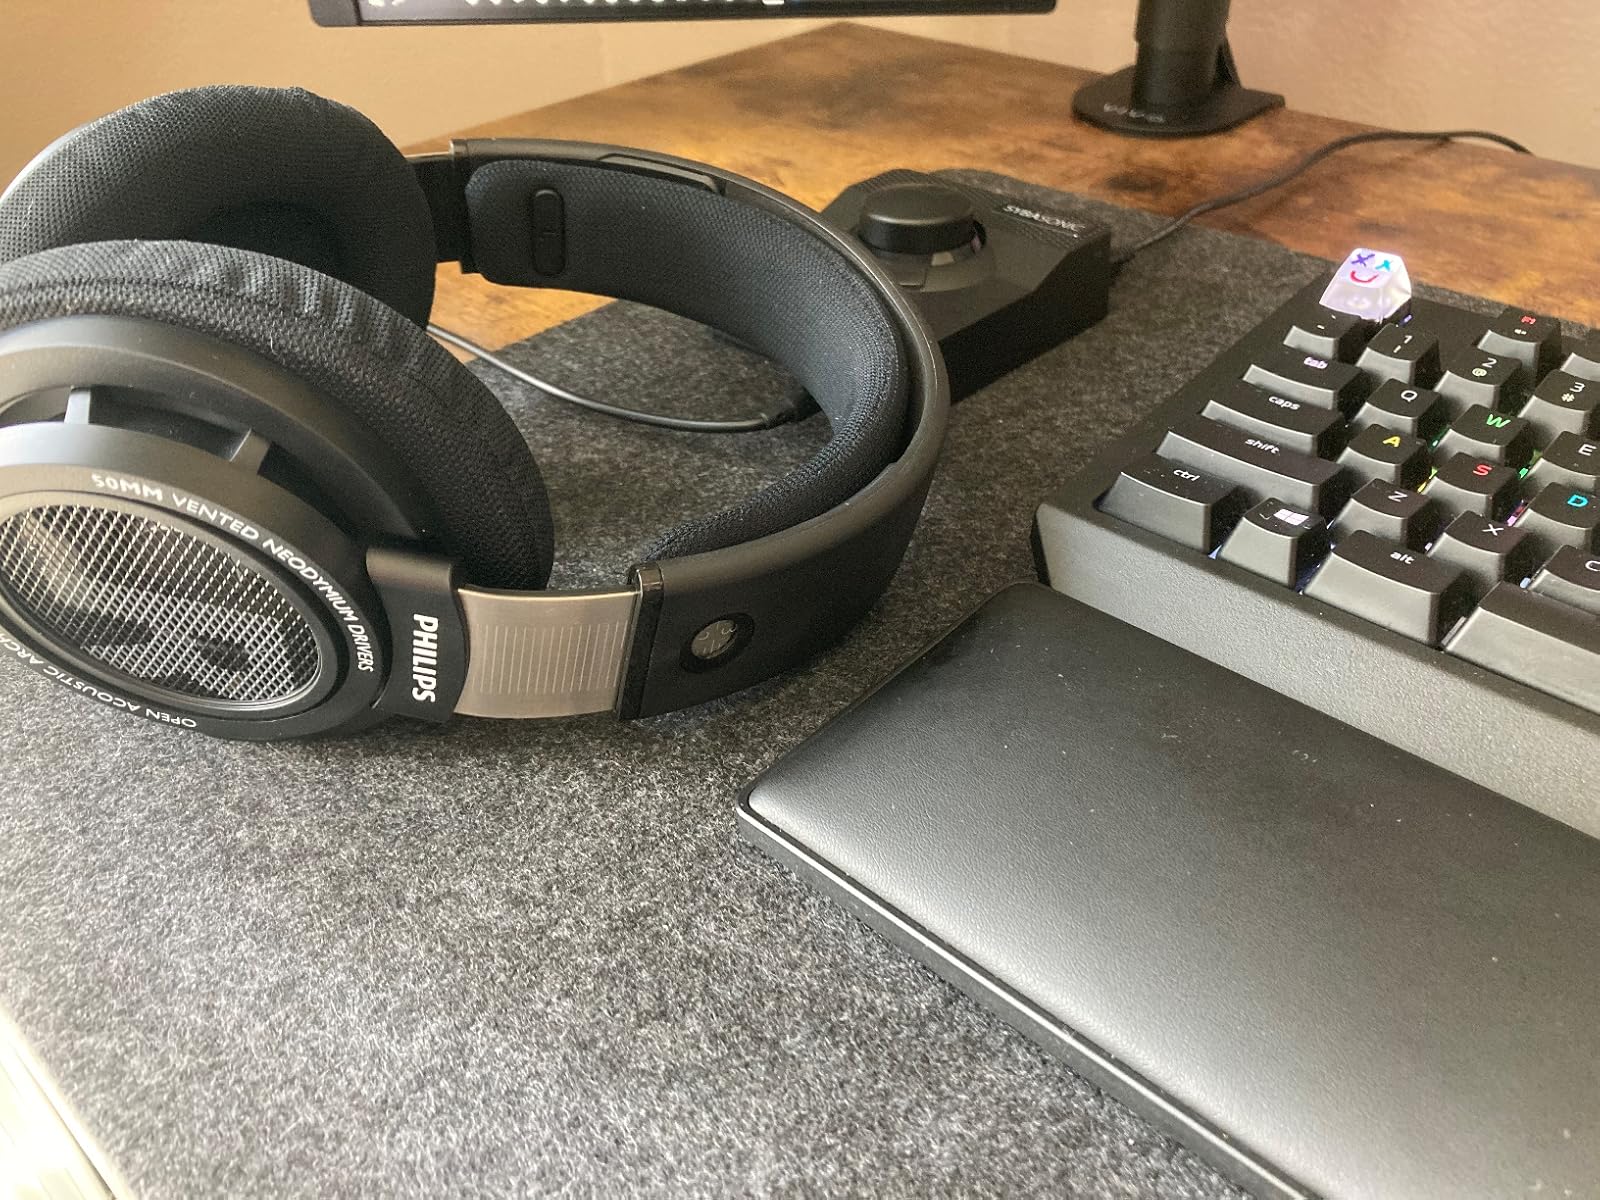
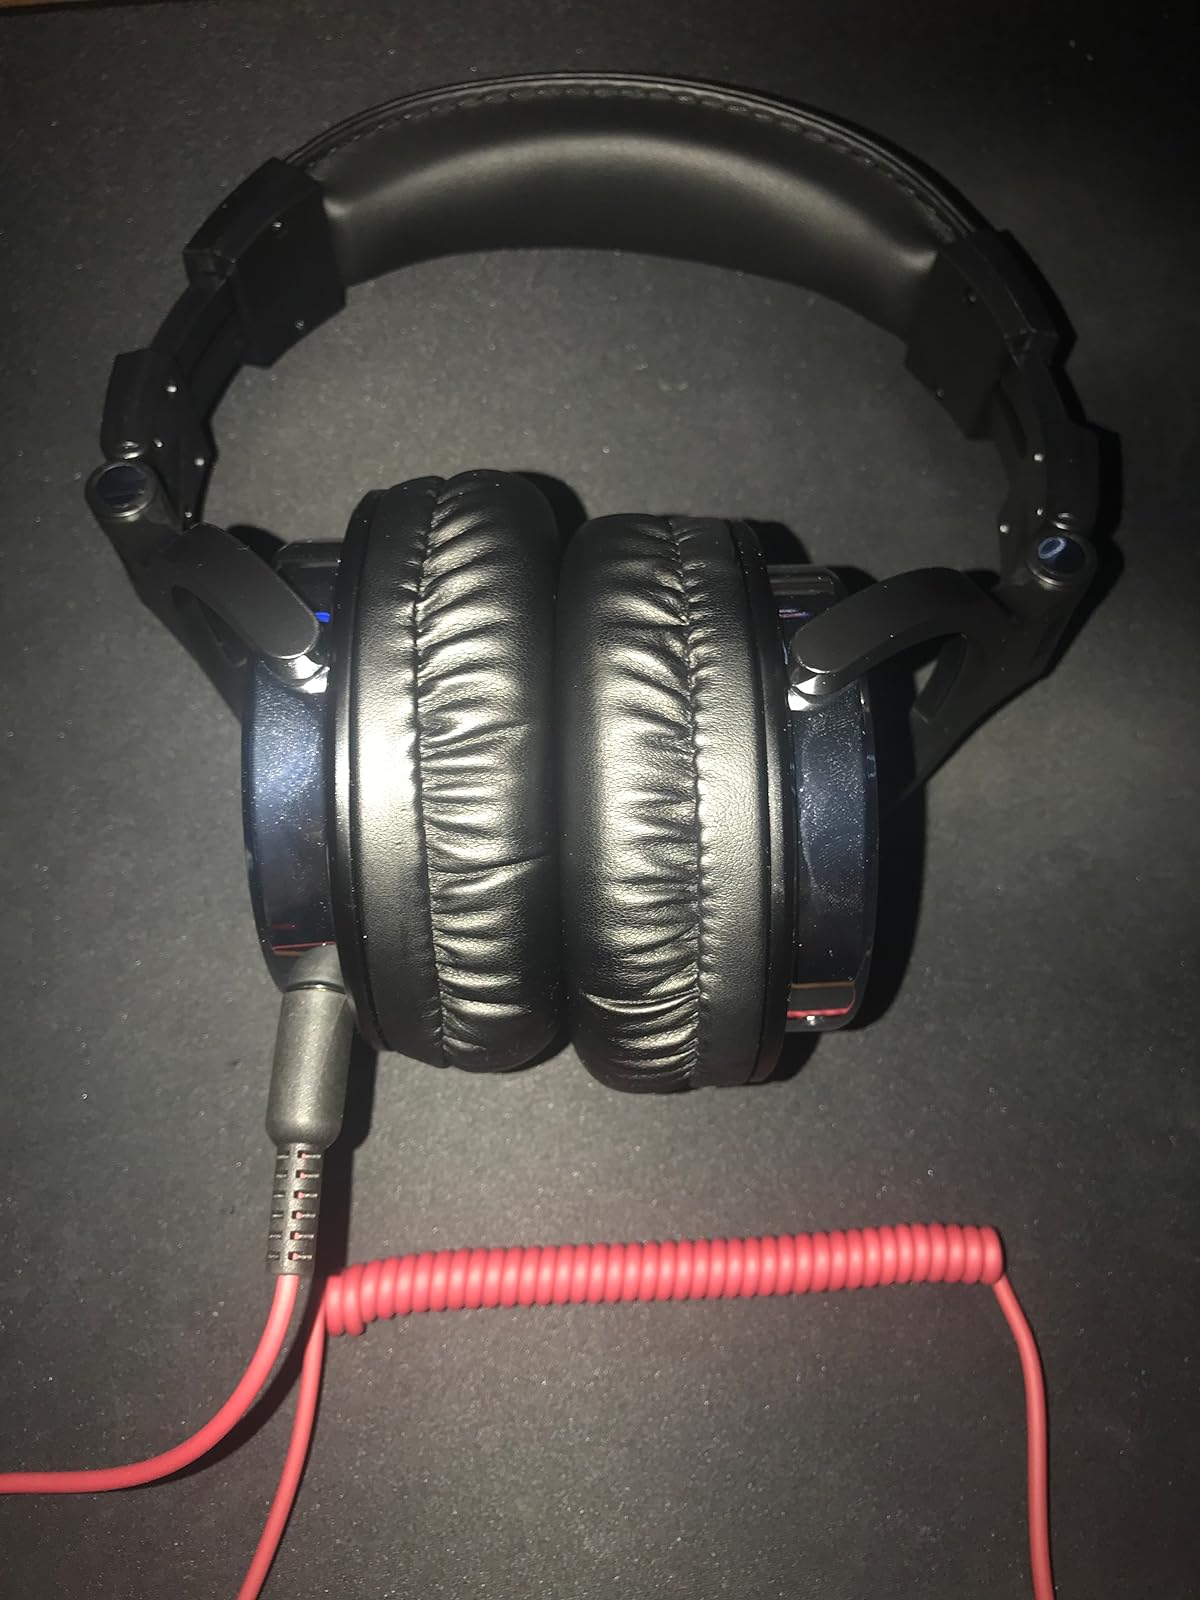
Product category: headphones
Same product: no